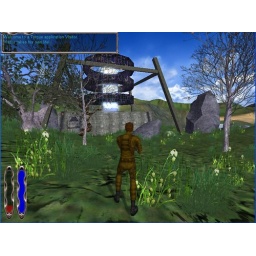
plants growing around power tower